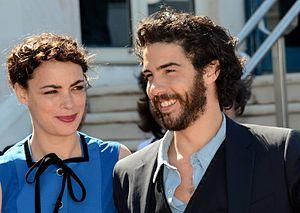
Bérénice Bejo et Tahar Rahim au festival de Cannes
Le Passé est un film dramatique français écrit et réalisé par Asghar Farhadi sorti en 2013. Il est sélectionné pour représenter l'Iran aux Oscars du cinéma 2014 dans la catégorie meilleur film en langue étrangère.